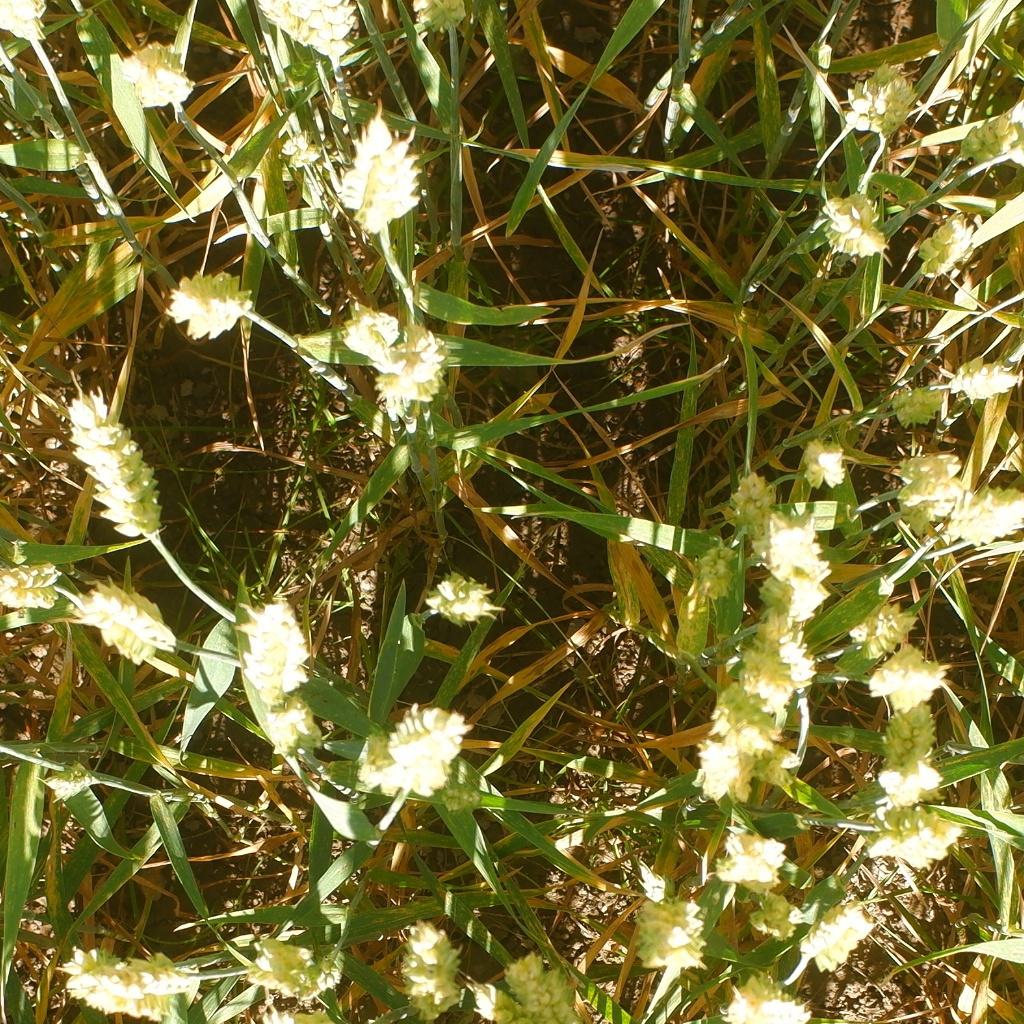
Country: Norway
Location: NMBU
Wheat development stage: Ripening